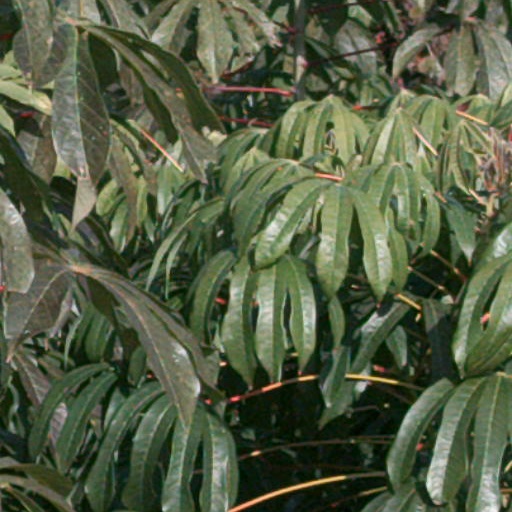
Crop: cassava